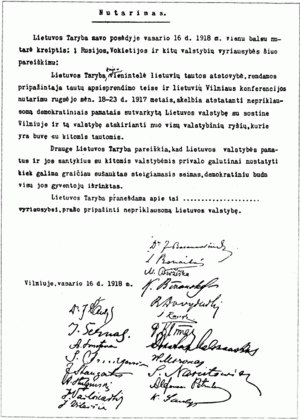
La Déclaration d'indépendance de la Lituanie ou Loi du 16 février a été signée par le Conseil de Lituanie le 16 février 1918. Elle proclame la restauration d'un État indépendant de Lituanie, régi par des principes démocratiques, ayant Vilnius pour capitale. La loi a été signée à l'unanimité des vingt conseillers, présidés par Jonas Basanavičius. Elle est le résultat d'une série de résolutions issues de la Conférence de Vilnius et de la Loi du 8 janvier. Son élaboration fut longue et délicate en raison des pressions exercées par l'Empire allemand souhaitant la conclusion d'une alliance. Le Conseil dut manœuvrer avec finesse entre les Allemands, dont les troupes étaient présentes en Lituanie, et les exigences du peuple lituanien.
Le royaume de Lituanie est une monarchie proclamée par les représentants lituaniens dans le contexte de la paix de Brest-Litovsk. Issue des territoires conquis par le Reich en 1915, les territoires du futur royaume sont soumis à un régime d'administration militaire entre leur conquête et le début de l'année 1918. À la suite du Traité de Brest-Litovsk, en vertu duquel la Russie abandonne sa souveraineté sur les territoires baltes, biélorusses, ukrainiens et caucasiens, la Lituanie proclame son indépendance sous la tutelle du Reich. Rapidement érigée en royaume, la Lituanie constitue en réalité un territoire sous stricte contrôle politique, militaire et économique du Reich, tandis que la couronne de ce royaume éphémère a été dévolue à un prince de la famille régnante du Wurtemberg. Le royaume disparaît dans la tourmente de la défaite allemande de l'automne 1918.